Plaza Substation

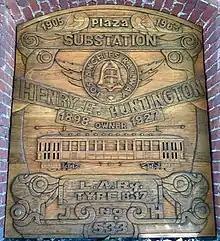
Hand-Carved Window Covering

After receiving the historian's report, the city's Recreation and Parks Commission (with the support of Mayor Tom Bradley) voted 4-1 to demolish the building and replace it with a Mexican market and storage facility. At that point, "Los Angeles Times" architecture writer John Pastier published an article titled: "How Do You Make a Historical Monument? Tear Down a Historic Building?" Pastier noted that the Plaza Substation was the largest and most distinctive of the three surviving Yellow Car substations and urged the city to adapt the utilitarian structure into a tasteful tourist attraction as San Francisco had done with Ghirardelli Square and the Cannery. The State Park Department's director also stepped in opposing what he called the city's plan to turn the "historic" park into an "amusement" park. However, even the writers at the "Times" were divided over preservation of the substation, as another columnist sided with the city and wrote:"Saving the MTA Powerhouse in the Plaza is another debatable project. Is it worth a continuing place along Olvera Street because it was a substation for our early transit system? Because it survives as a sturdy example of good contractor's performance? Because it sits near so much important history? I think the substation is an excellent example of the way conserving can become a disease."